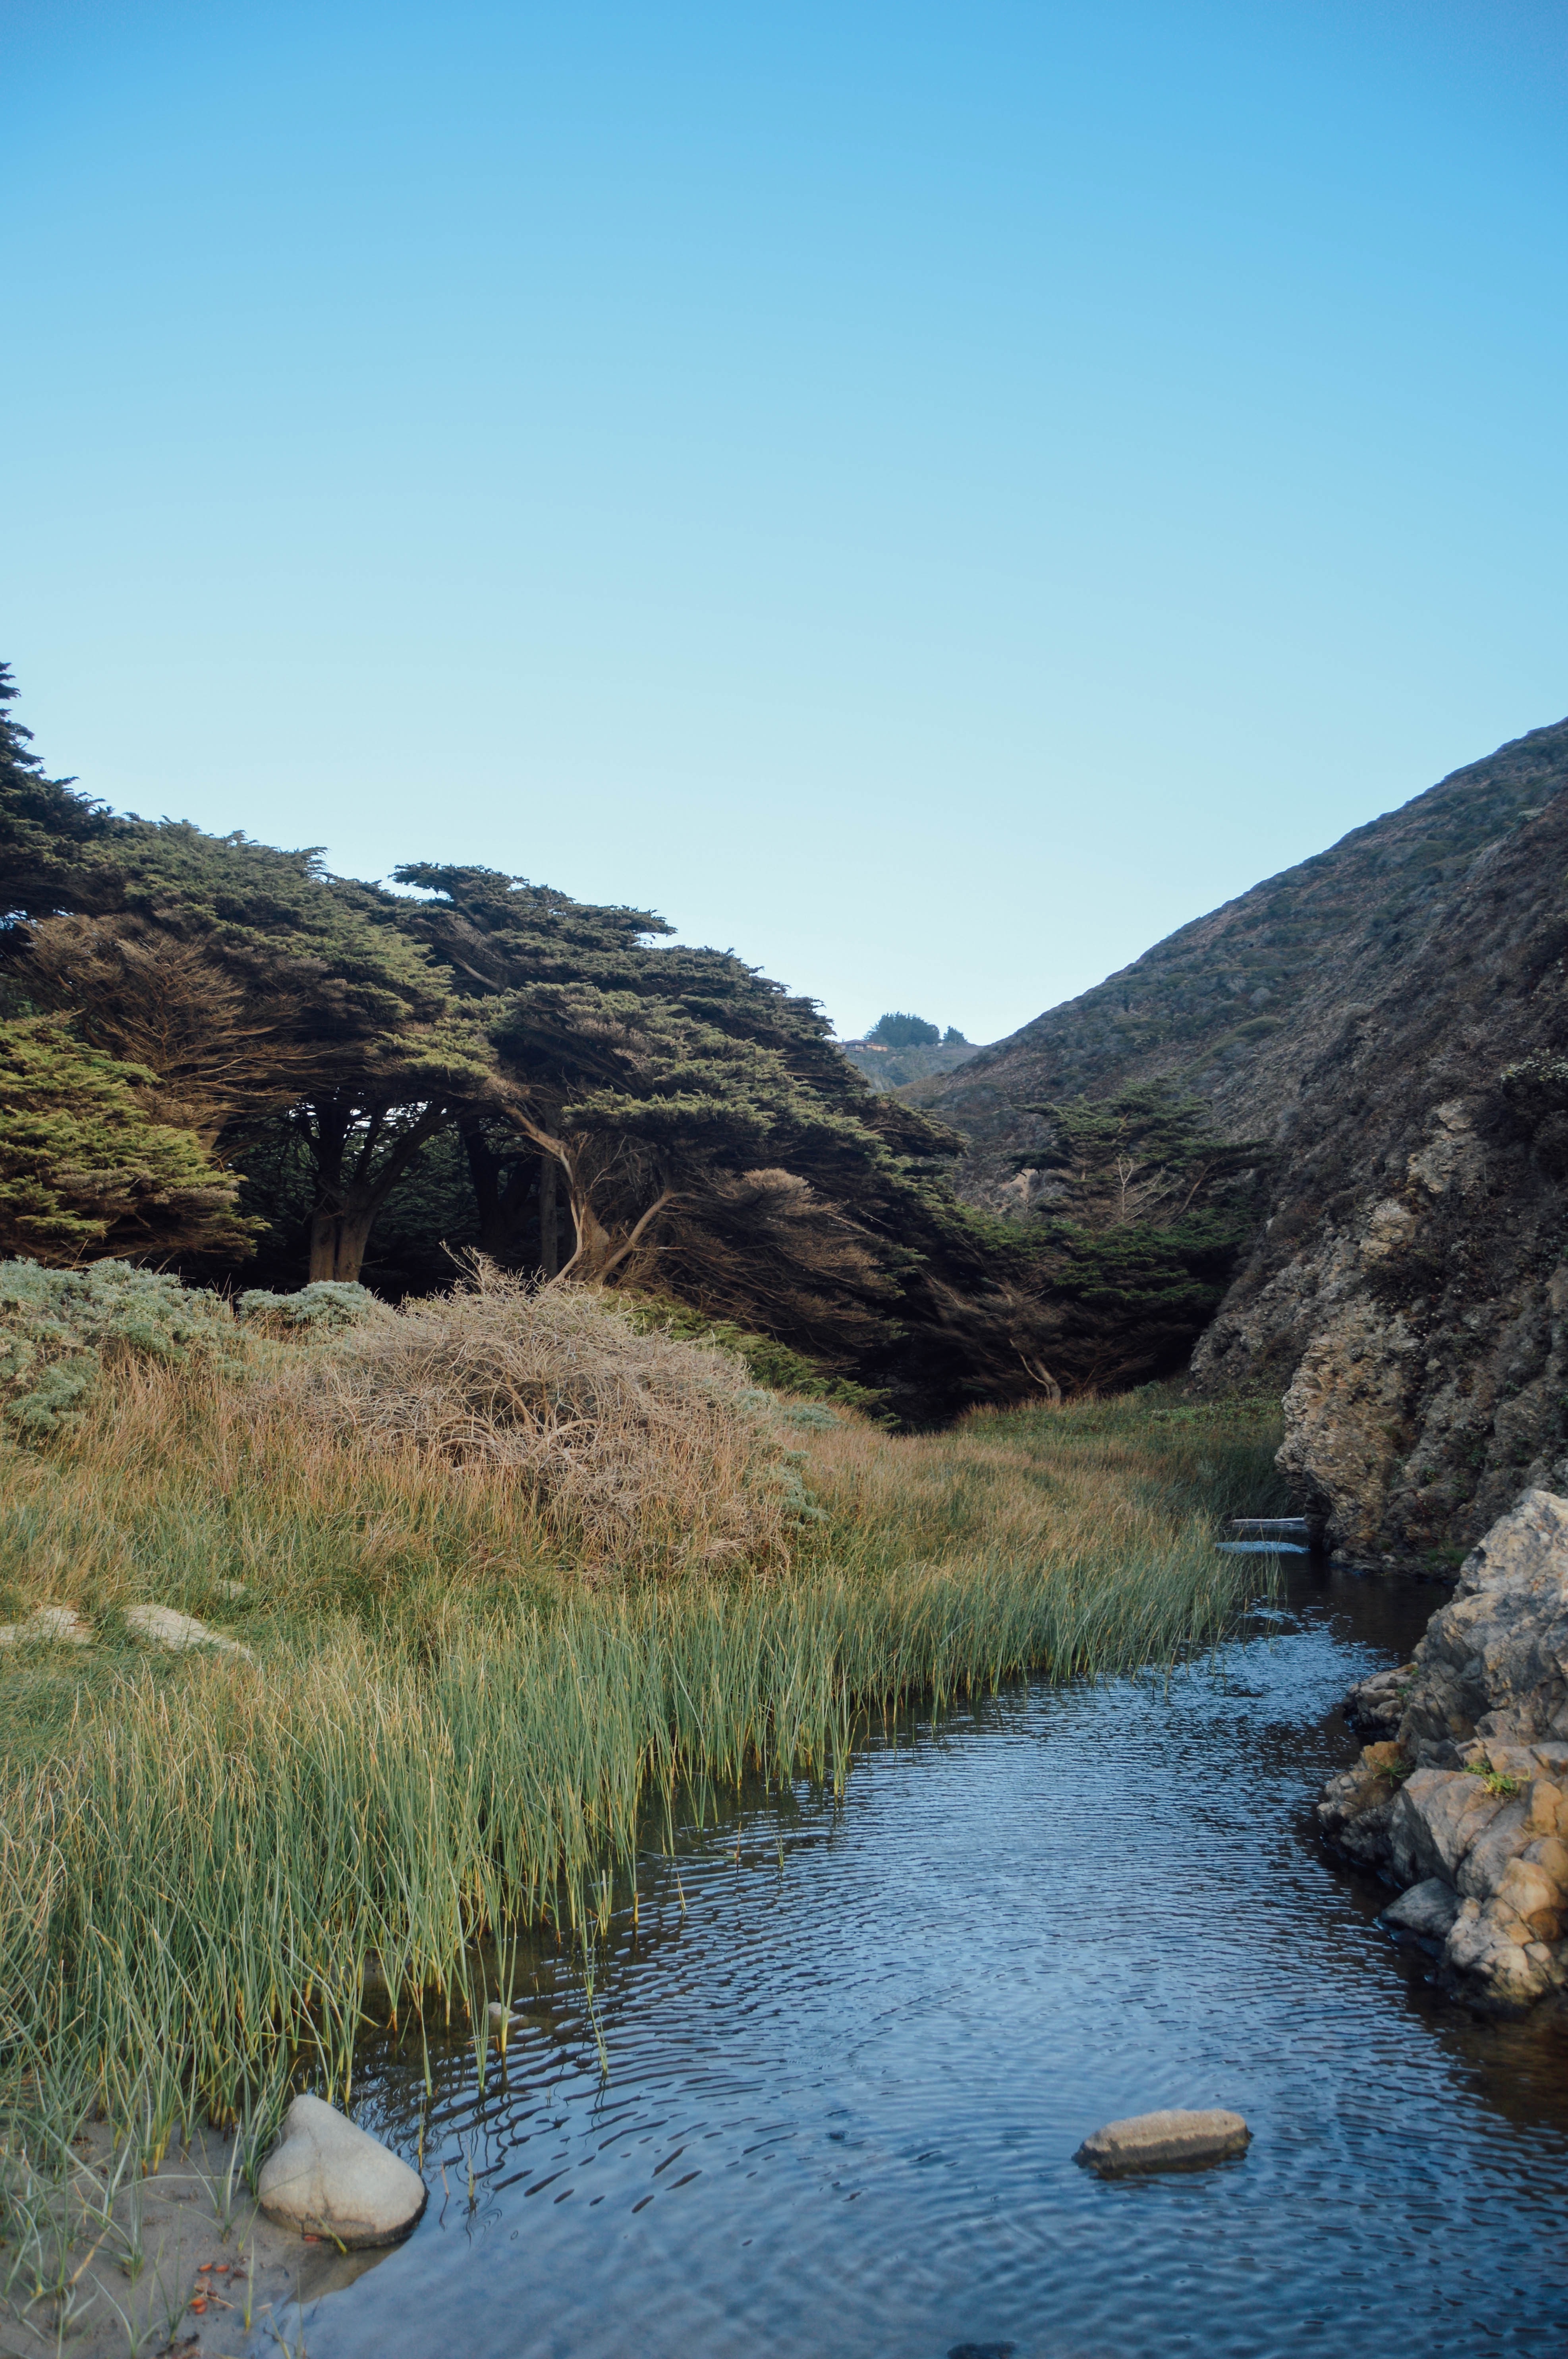
landscape, water, nature, wilderness, mountain, lake, river, valley, mountain range, stream, reservoir, body of water, loch, landform, tarn, geographical feature, mountainous landforms